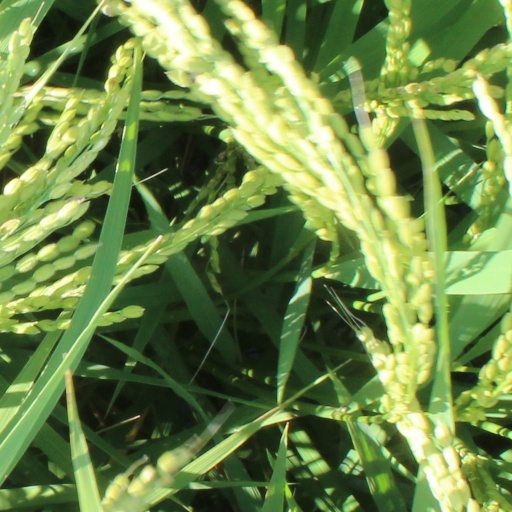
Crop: rice